Answer in natural language. Consider the 3D positions of the objects in the scene and not just the 2D positions in the image. Is the centerpoint of  wall paint (highlighted by a blue box) at a higher height than bluegrey rectangular table (highlighted by a green box)? Choose between the following options: yes or no
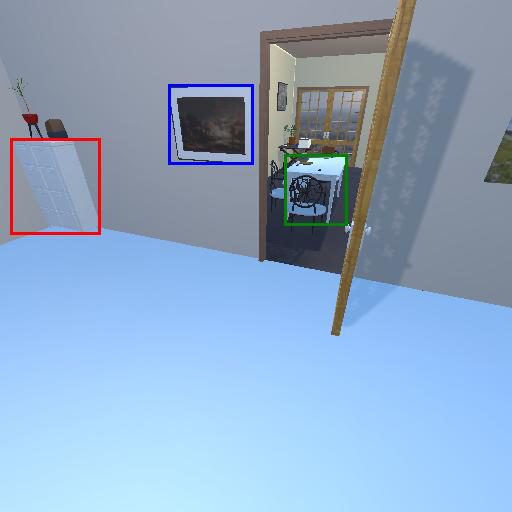
<answer>yes</answer>